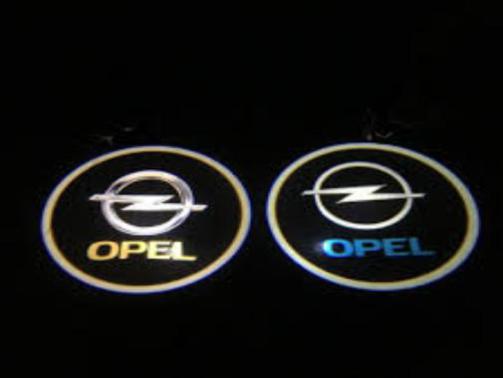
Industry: Transportation